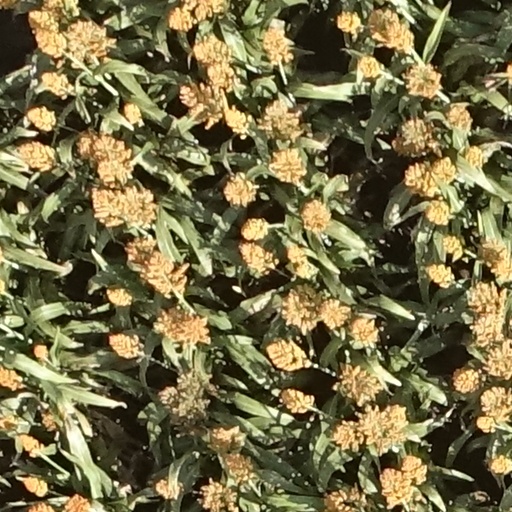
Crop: sorghum